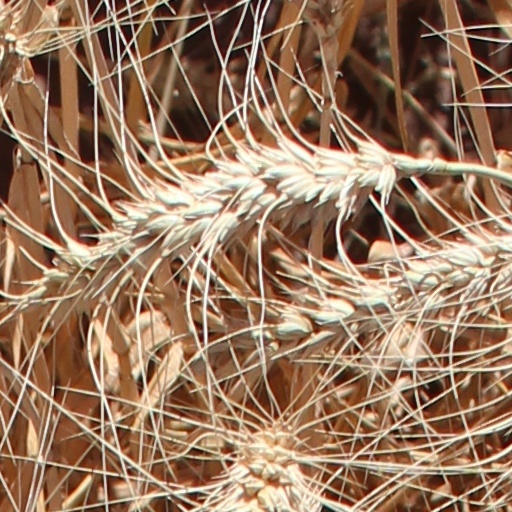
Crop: wheat